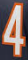
Number: 4